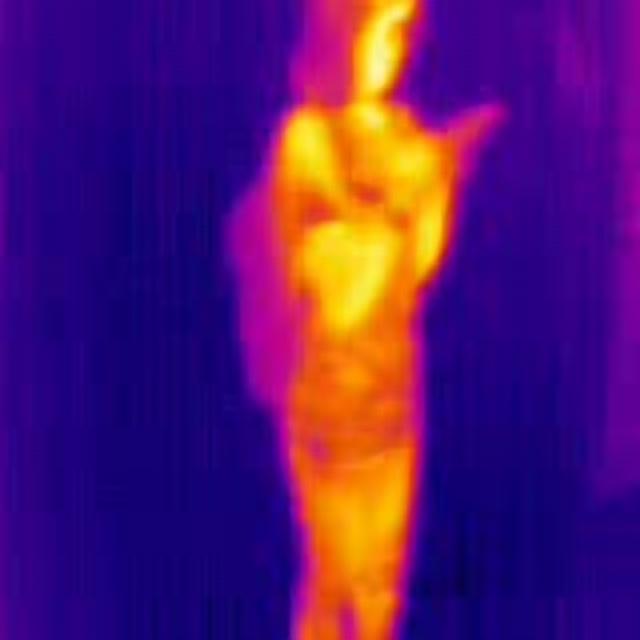
Detected objects:
label: person